Quantification Settlement Agreement

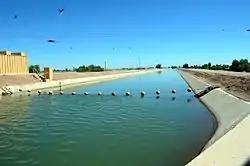
The All-American Canal lining project was completed in April 2010 as part of the QSA conservation efforts.

Although the agreement went into effect in 2003, it was almost immediately challenged by groups of local farmers and environmentalists. Despite these challenges, the water transfers outlined in the agreement started on time and canal lining conservation projects have been completed. The Coachella Canal lining project was completed in 2006, and the All-American Canal lining project finished in 2010, conserving 93,700 acre-feet of water per year. While those conservation numbers are important to the agreement, the total amount of water transferred to the water authorities is set to increase significantly in 2018.